List of birds of Wales

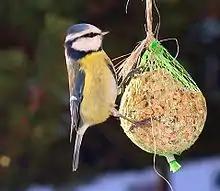
Blue tit, a common woodland bird which easily adapts to parks and gardens

The crows and their relatives are fairly large birds with strong bills and are usually intelligent and adaptable.